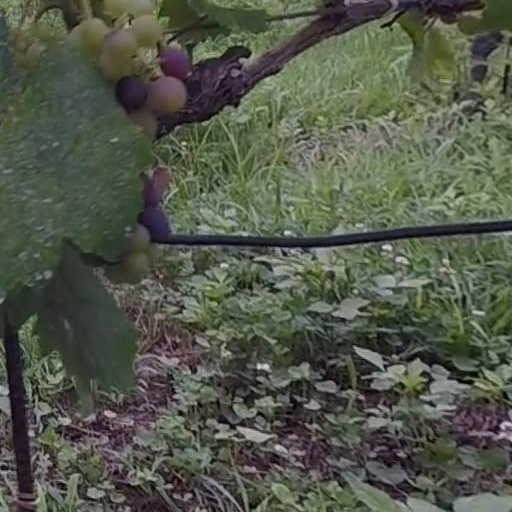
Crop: grape